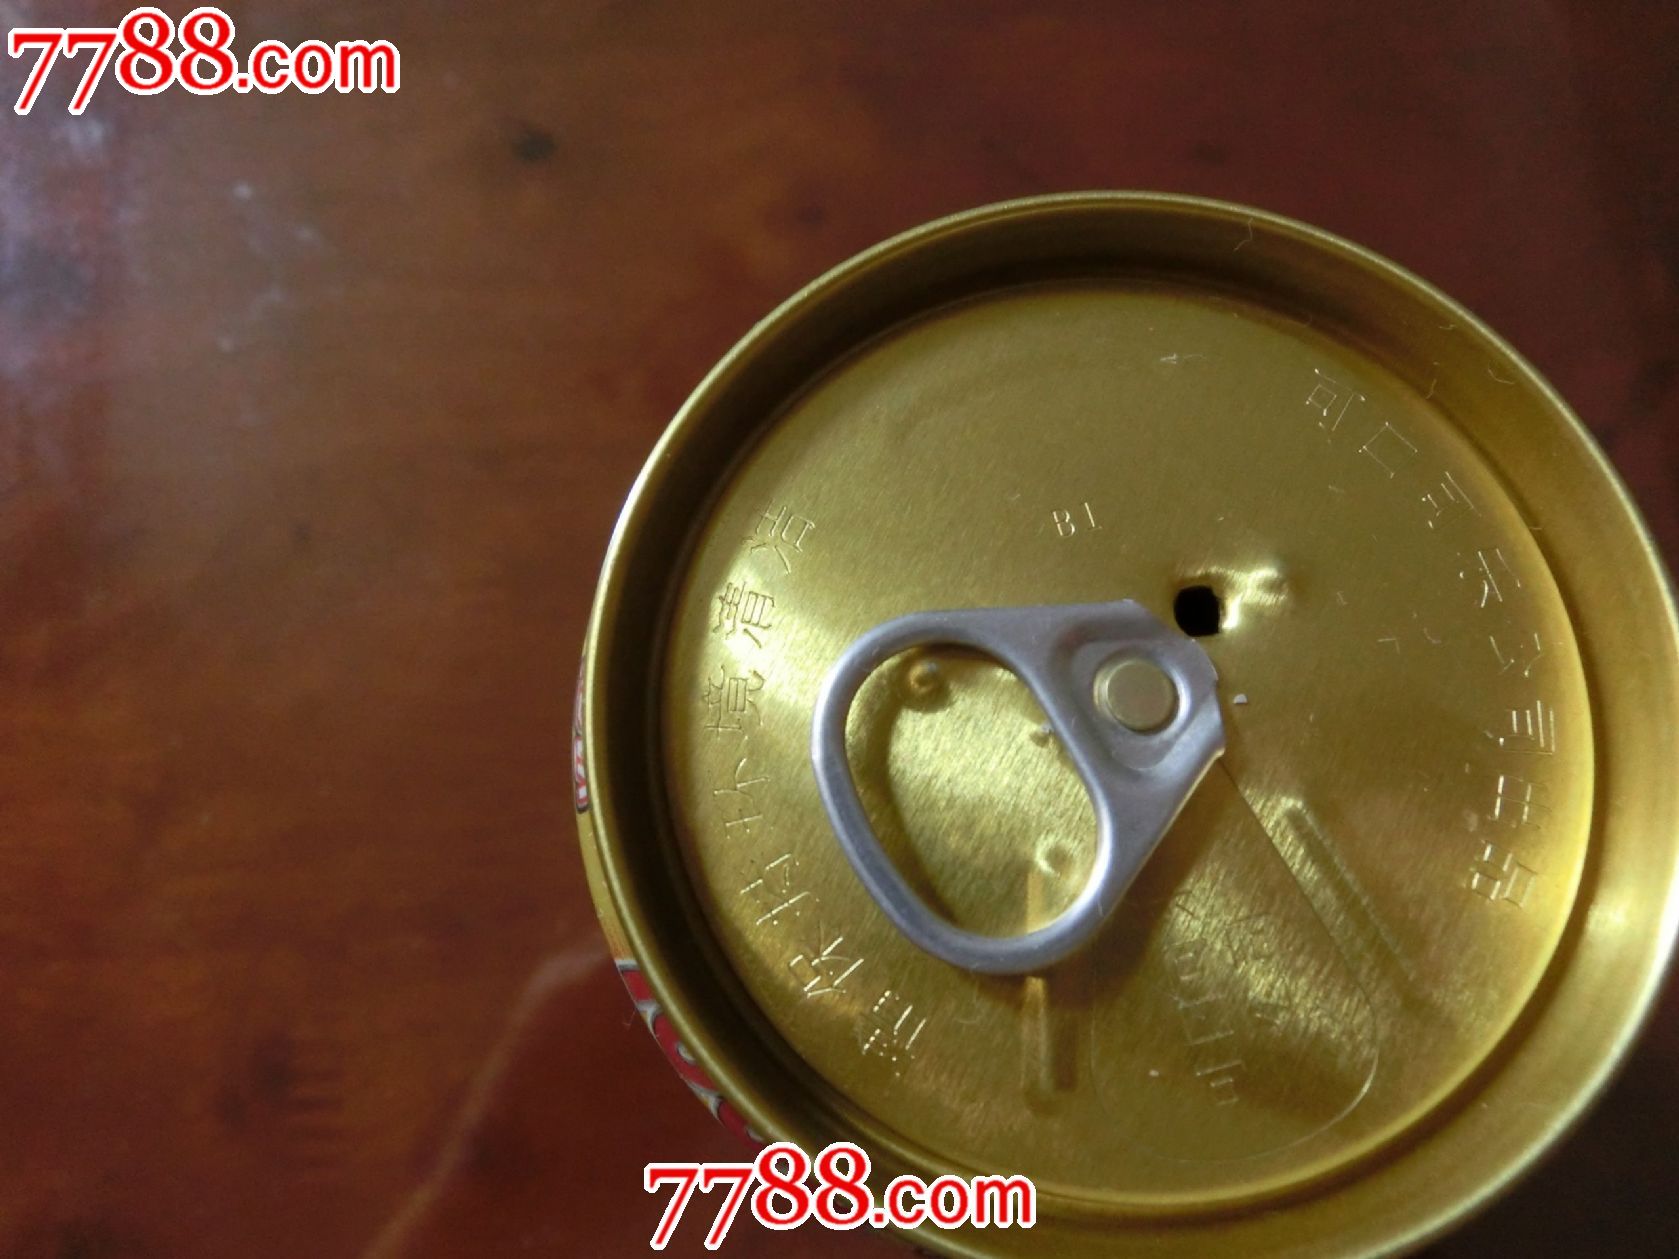
Label: metal